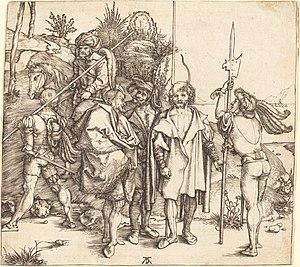
La Chute du roi est un roman moderniste et d'apparence historique de Johannes V. Jensen, paru entre 1900 et 1901. Il raconte la vie de Mikkel Thøgersen, qui se déroule en parallèle à celle du roi Christian II.